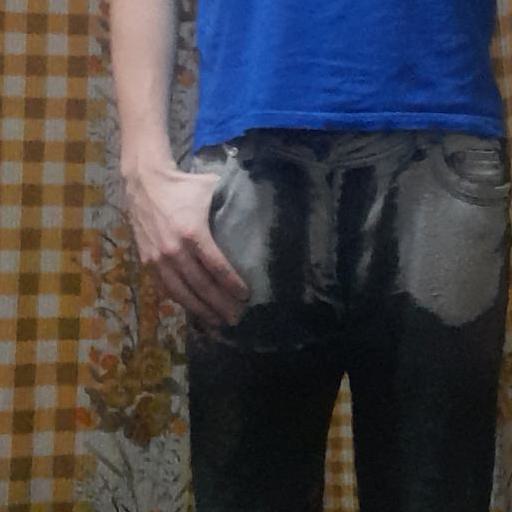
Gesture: no_gesture